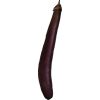
Label: eggplant_long